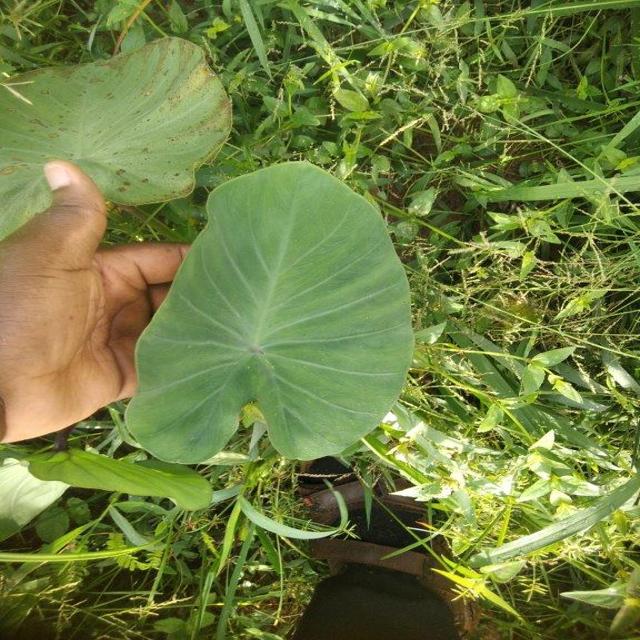
Label: Healthy